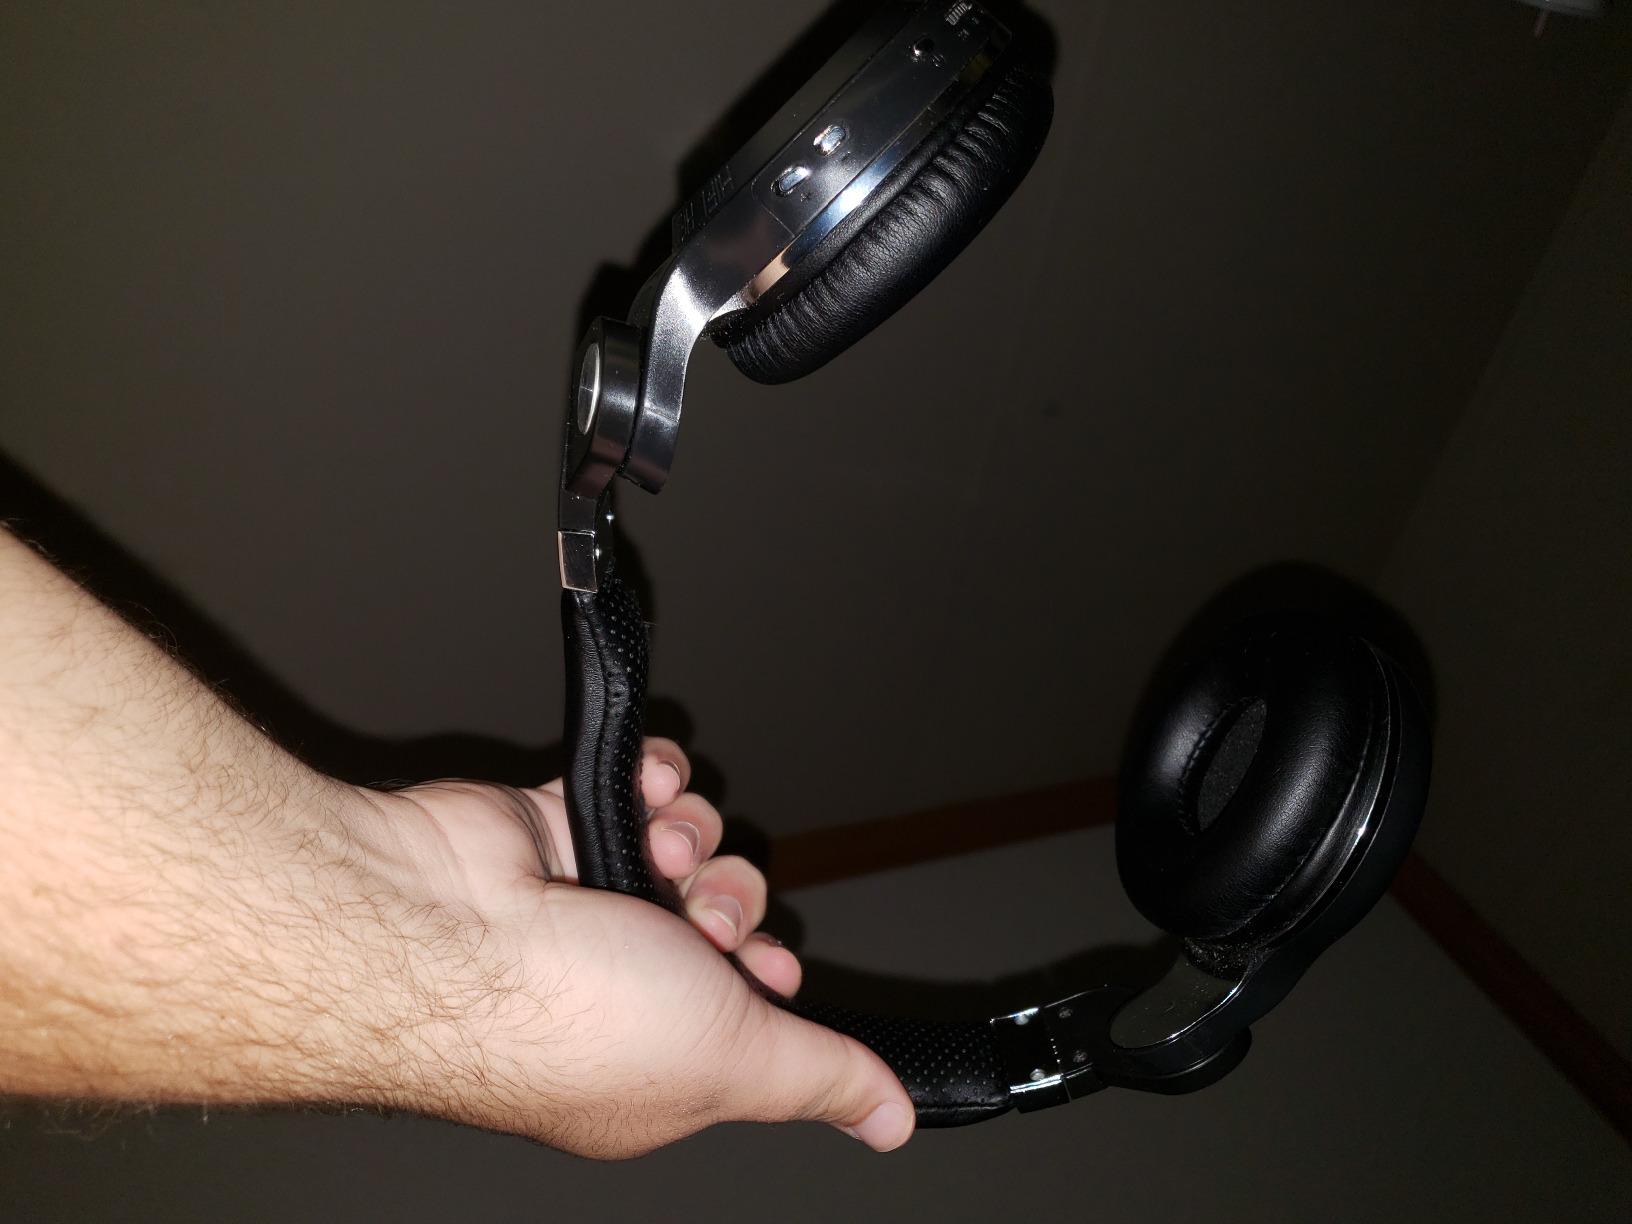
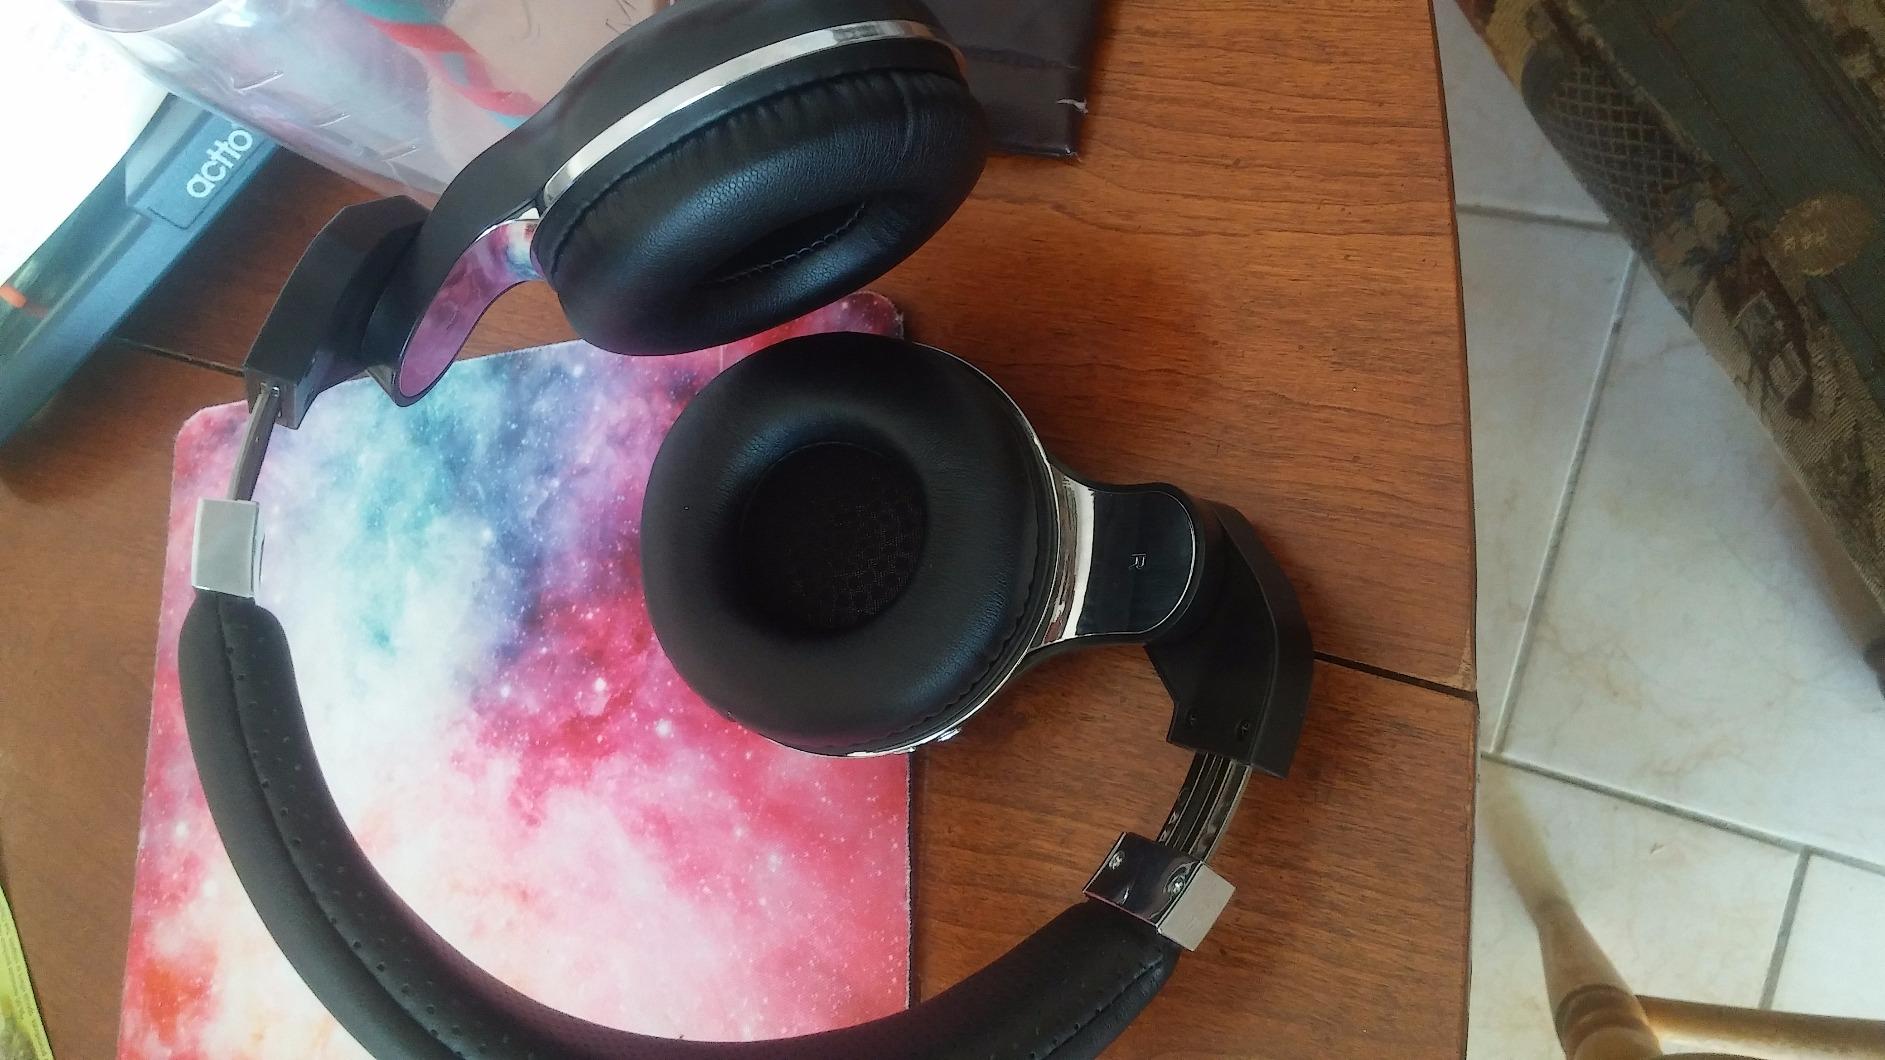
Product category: headphones
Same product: yes